Atelier Lack

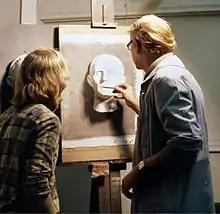
Richard Lack critiquing a student cast drawing.

Lack based his teaching methods on the principles that he had learned from R. H. Ives Gammell. The curriculum was based on nineteenth century French ateliers and the teaching of the Boston impressionists. The primary goal was to train the students to accurately see and render shapes, values, and color. Study began with drawings and paintings of plaster casts and progressed to still-life and portrait paintings. Students had their own cubicles, where they spent the morning working individually on casts, still lives, and head studies. They did cast drawings and paintings under artificial light. Advanced students progressed to studios with natural light, where they executed most of their studies in color. In the afternoons they collectively drew or painted the nude figure. Lack visited the studio two days a week to critique the students’ work, gauge their progress, and demonstrate working methods. He regularly painted finished head studies as demonstrations for the students. He also encouraged them to study anatomy by doing skeletal and muscular overlays on their figure drawings. After they completed each life drawing, Lack advised the students to do them from memory.